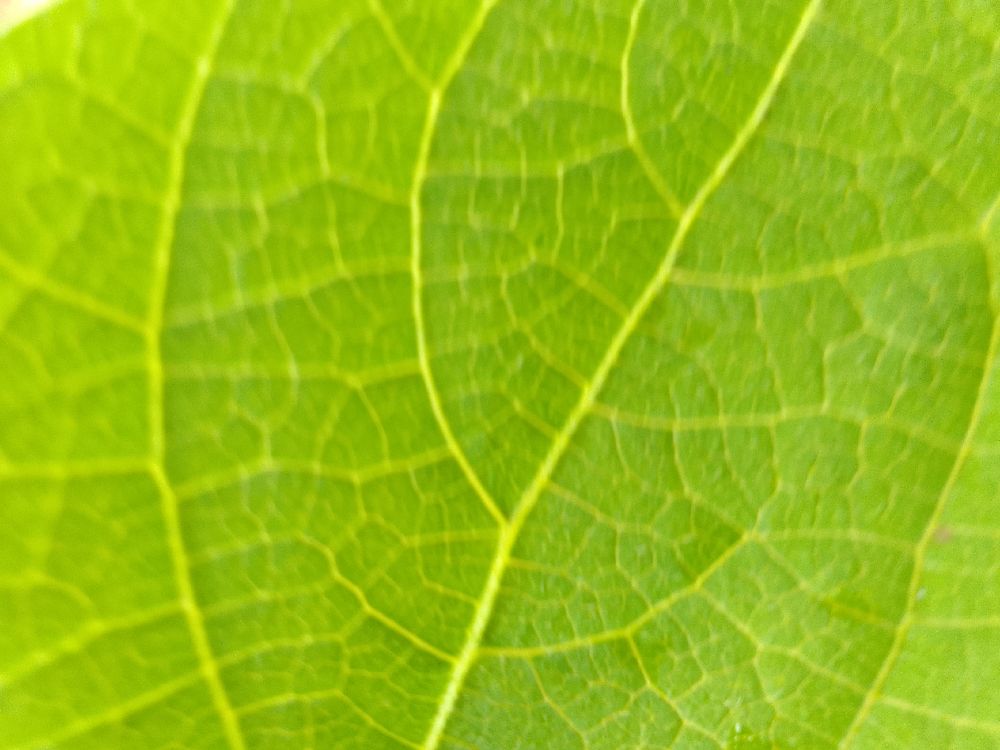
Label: healthy